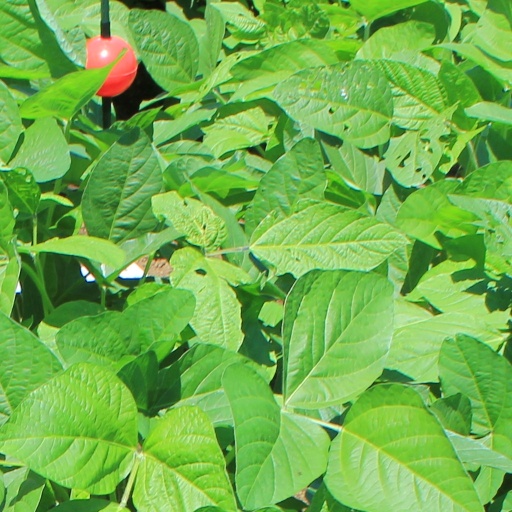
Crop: soybean